Antoine Sénard

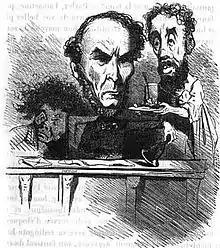
Caricature of Antoine Sénard (center) and Joseph Degousée (right) by Cham

He resigned this position and ran successfully for election on 23 April 1848 to represent Seine-Inférieure in the Constituent Assembly.